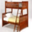
Label: bed